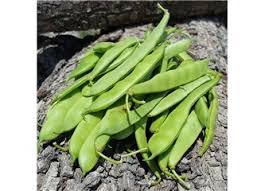
Yemek: taze_fasulye